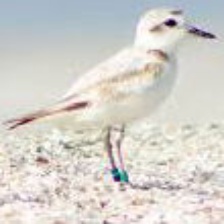
Species: SNOWY PLOVER
Scientific name: CHARADRIUS NIVOSUS